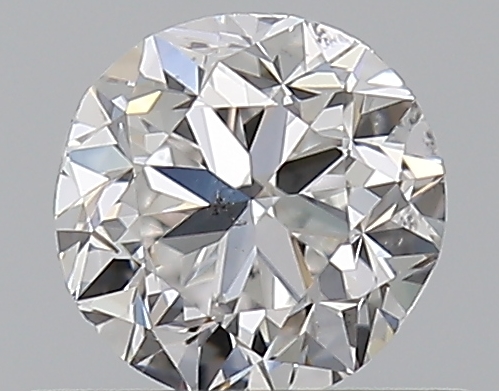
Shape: round
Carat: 0.5
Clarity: SI1
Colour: D
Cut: F
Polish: EX
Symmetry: GD
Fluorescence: N
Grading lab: GIA
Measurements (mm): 4.78 x 4.86 x 3.22